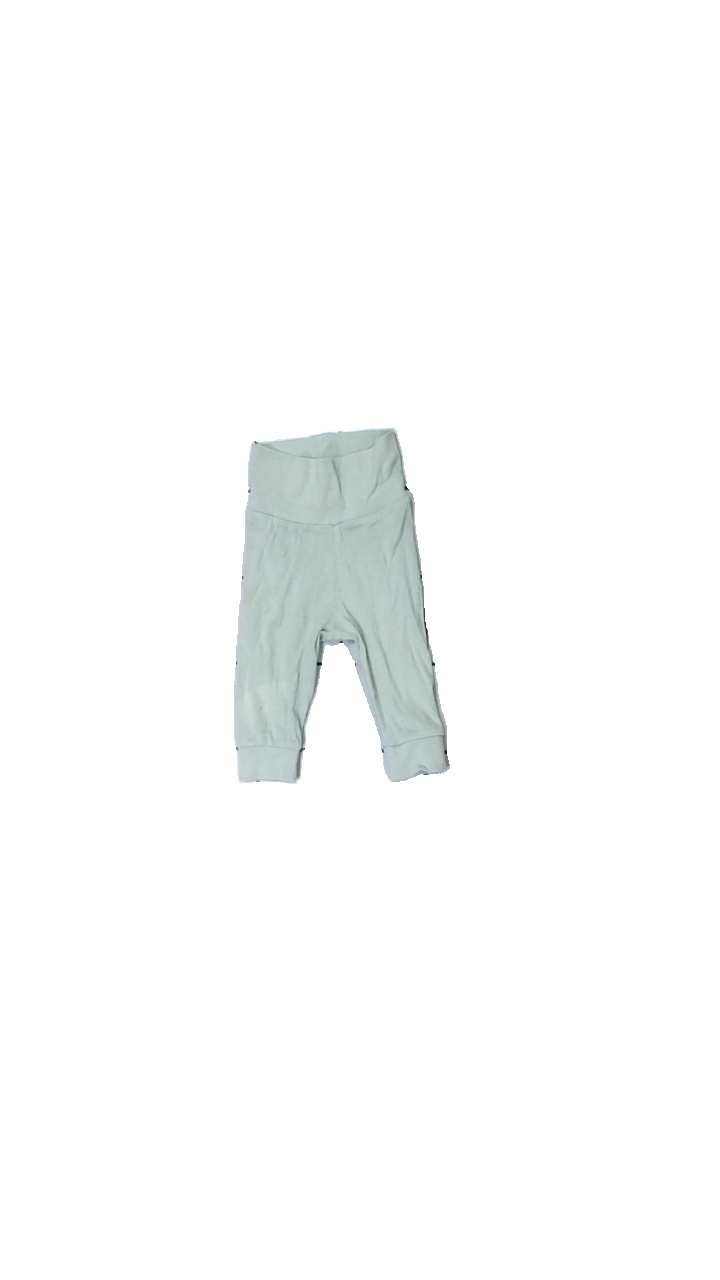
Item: Trousers (Children)
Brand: H&m
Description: gröna byxor med fläckar
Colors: Green
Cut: Regular
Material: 100% cotton
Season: All
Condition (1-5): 3
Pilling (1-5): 5
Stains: Major
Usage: Export
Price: <50